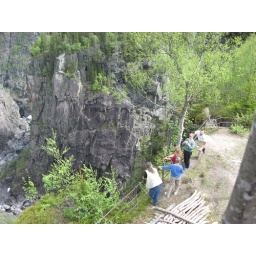
Rjukan gorge where Telemark resistance fighters destroyed German heavy water plant in WWII